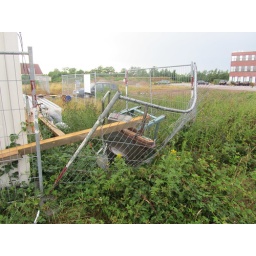
90 kilo Sawing machine flung over a shipping container into fence